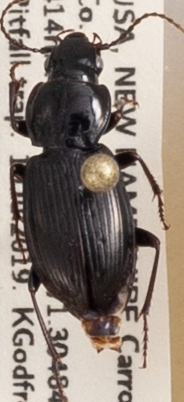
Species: Pterostichus pensylvanicus
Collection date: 2019-07-10
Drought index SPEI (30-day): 0.334
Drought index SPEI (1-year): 1.28
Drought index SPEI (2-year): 0.664